Richárd Frank

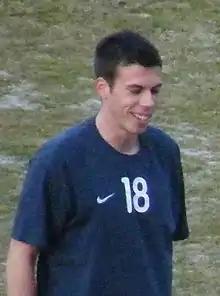
Richárd Frank in 2011

Richárd Frank (born 28 August 1990) is a Hungarian striker who plays for Pécsi Mecsek FC.